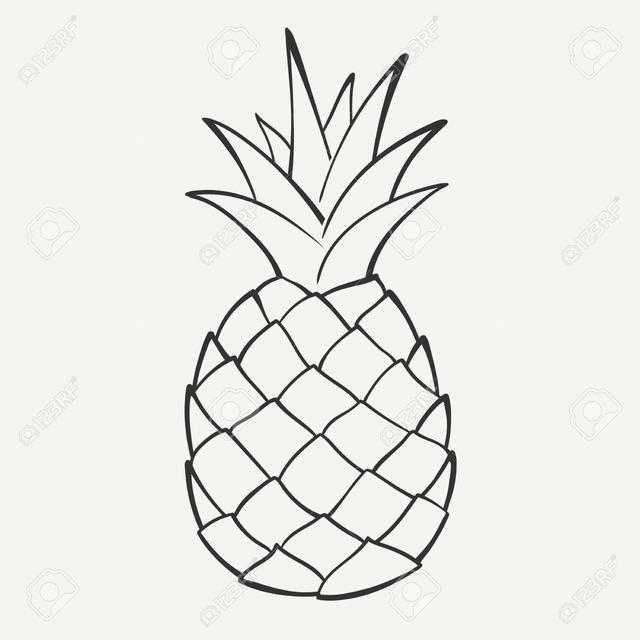
Label: Pineapple